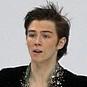
Age: 14